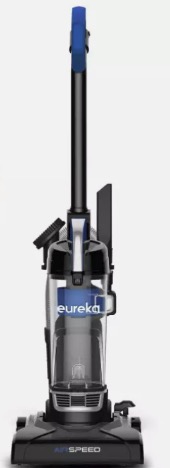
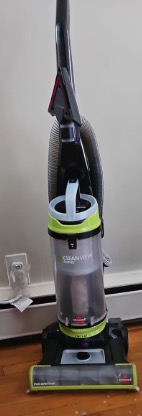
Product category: items_vacuum
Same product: no